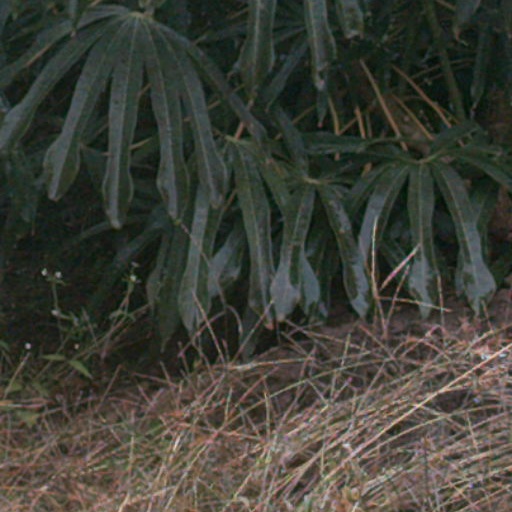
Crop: cassava